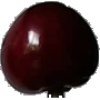
Label: Cherry 1